Rooster Teeth

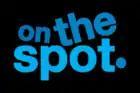
"On the Spot" logo

In July 2010, Jordan Cwierz released the first "Rooster Teeth Animated Adventures" ("RTAA") episode (then known as "Drunk Tank Animated Adventures"), featuring animations depicting stories told on the "Rooster Teeth Podcast". In October 2011, Cwierz was officially hired to produce the animated shorts full-time as a feature of the podcast.